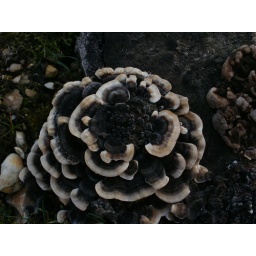
Fungi growing on a tree stump in a pine forest